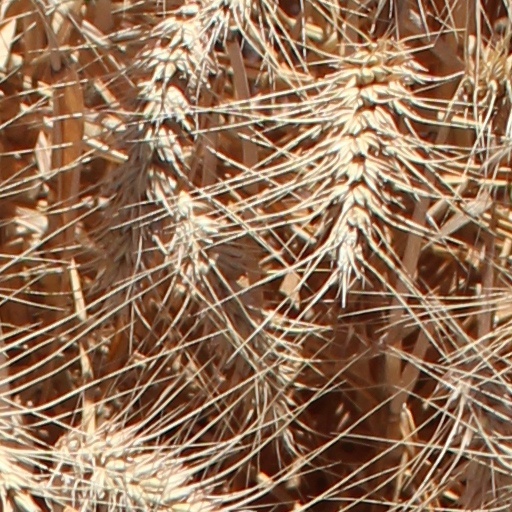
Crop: wheat